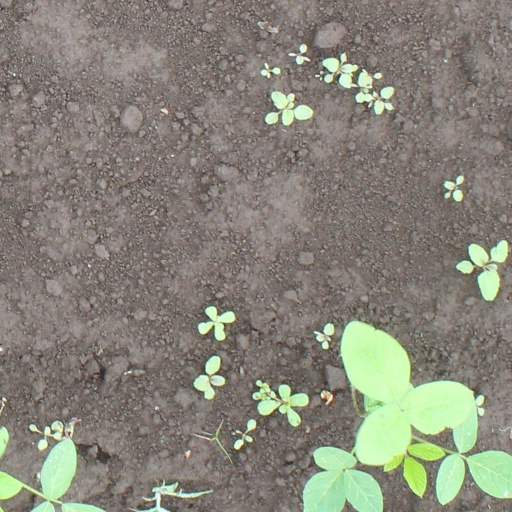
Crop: soybean